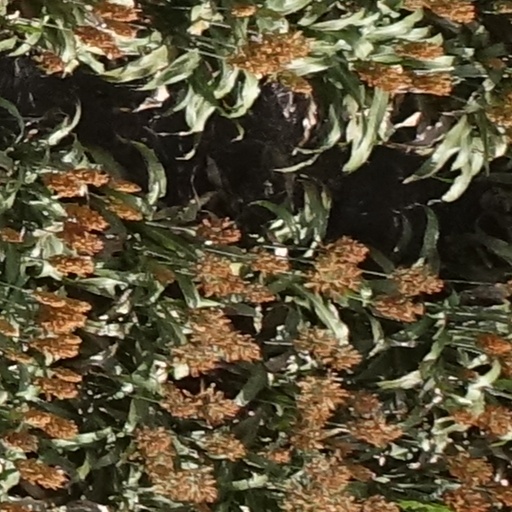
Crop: sorghum